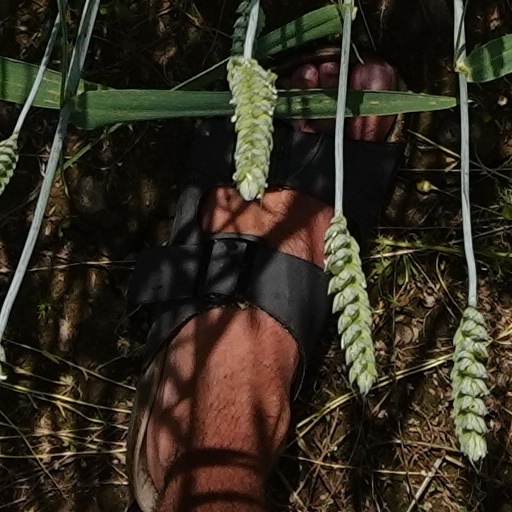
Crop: wheat